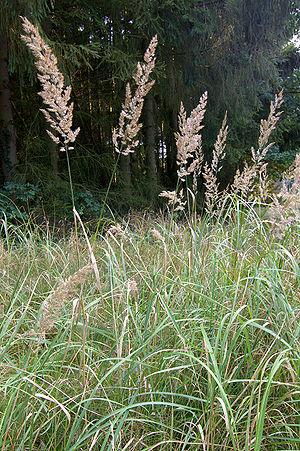
Cette liste de Tracheophyta de Bosnie-Herzégovine, ainsi que d’espèces introduites est un aperçu incomplet d’espèces de mousses, de fougères, de gymnospermes et d’angiospermes citées dans la littérature disponible en langues bosniaque, croate, serbe et serbo-croate. Cet aperçu n’inclue pas des espèces cultivées ni celles occasionnellement introduites.